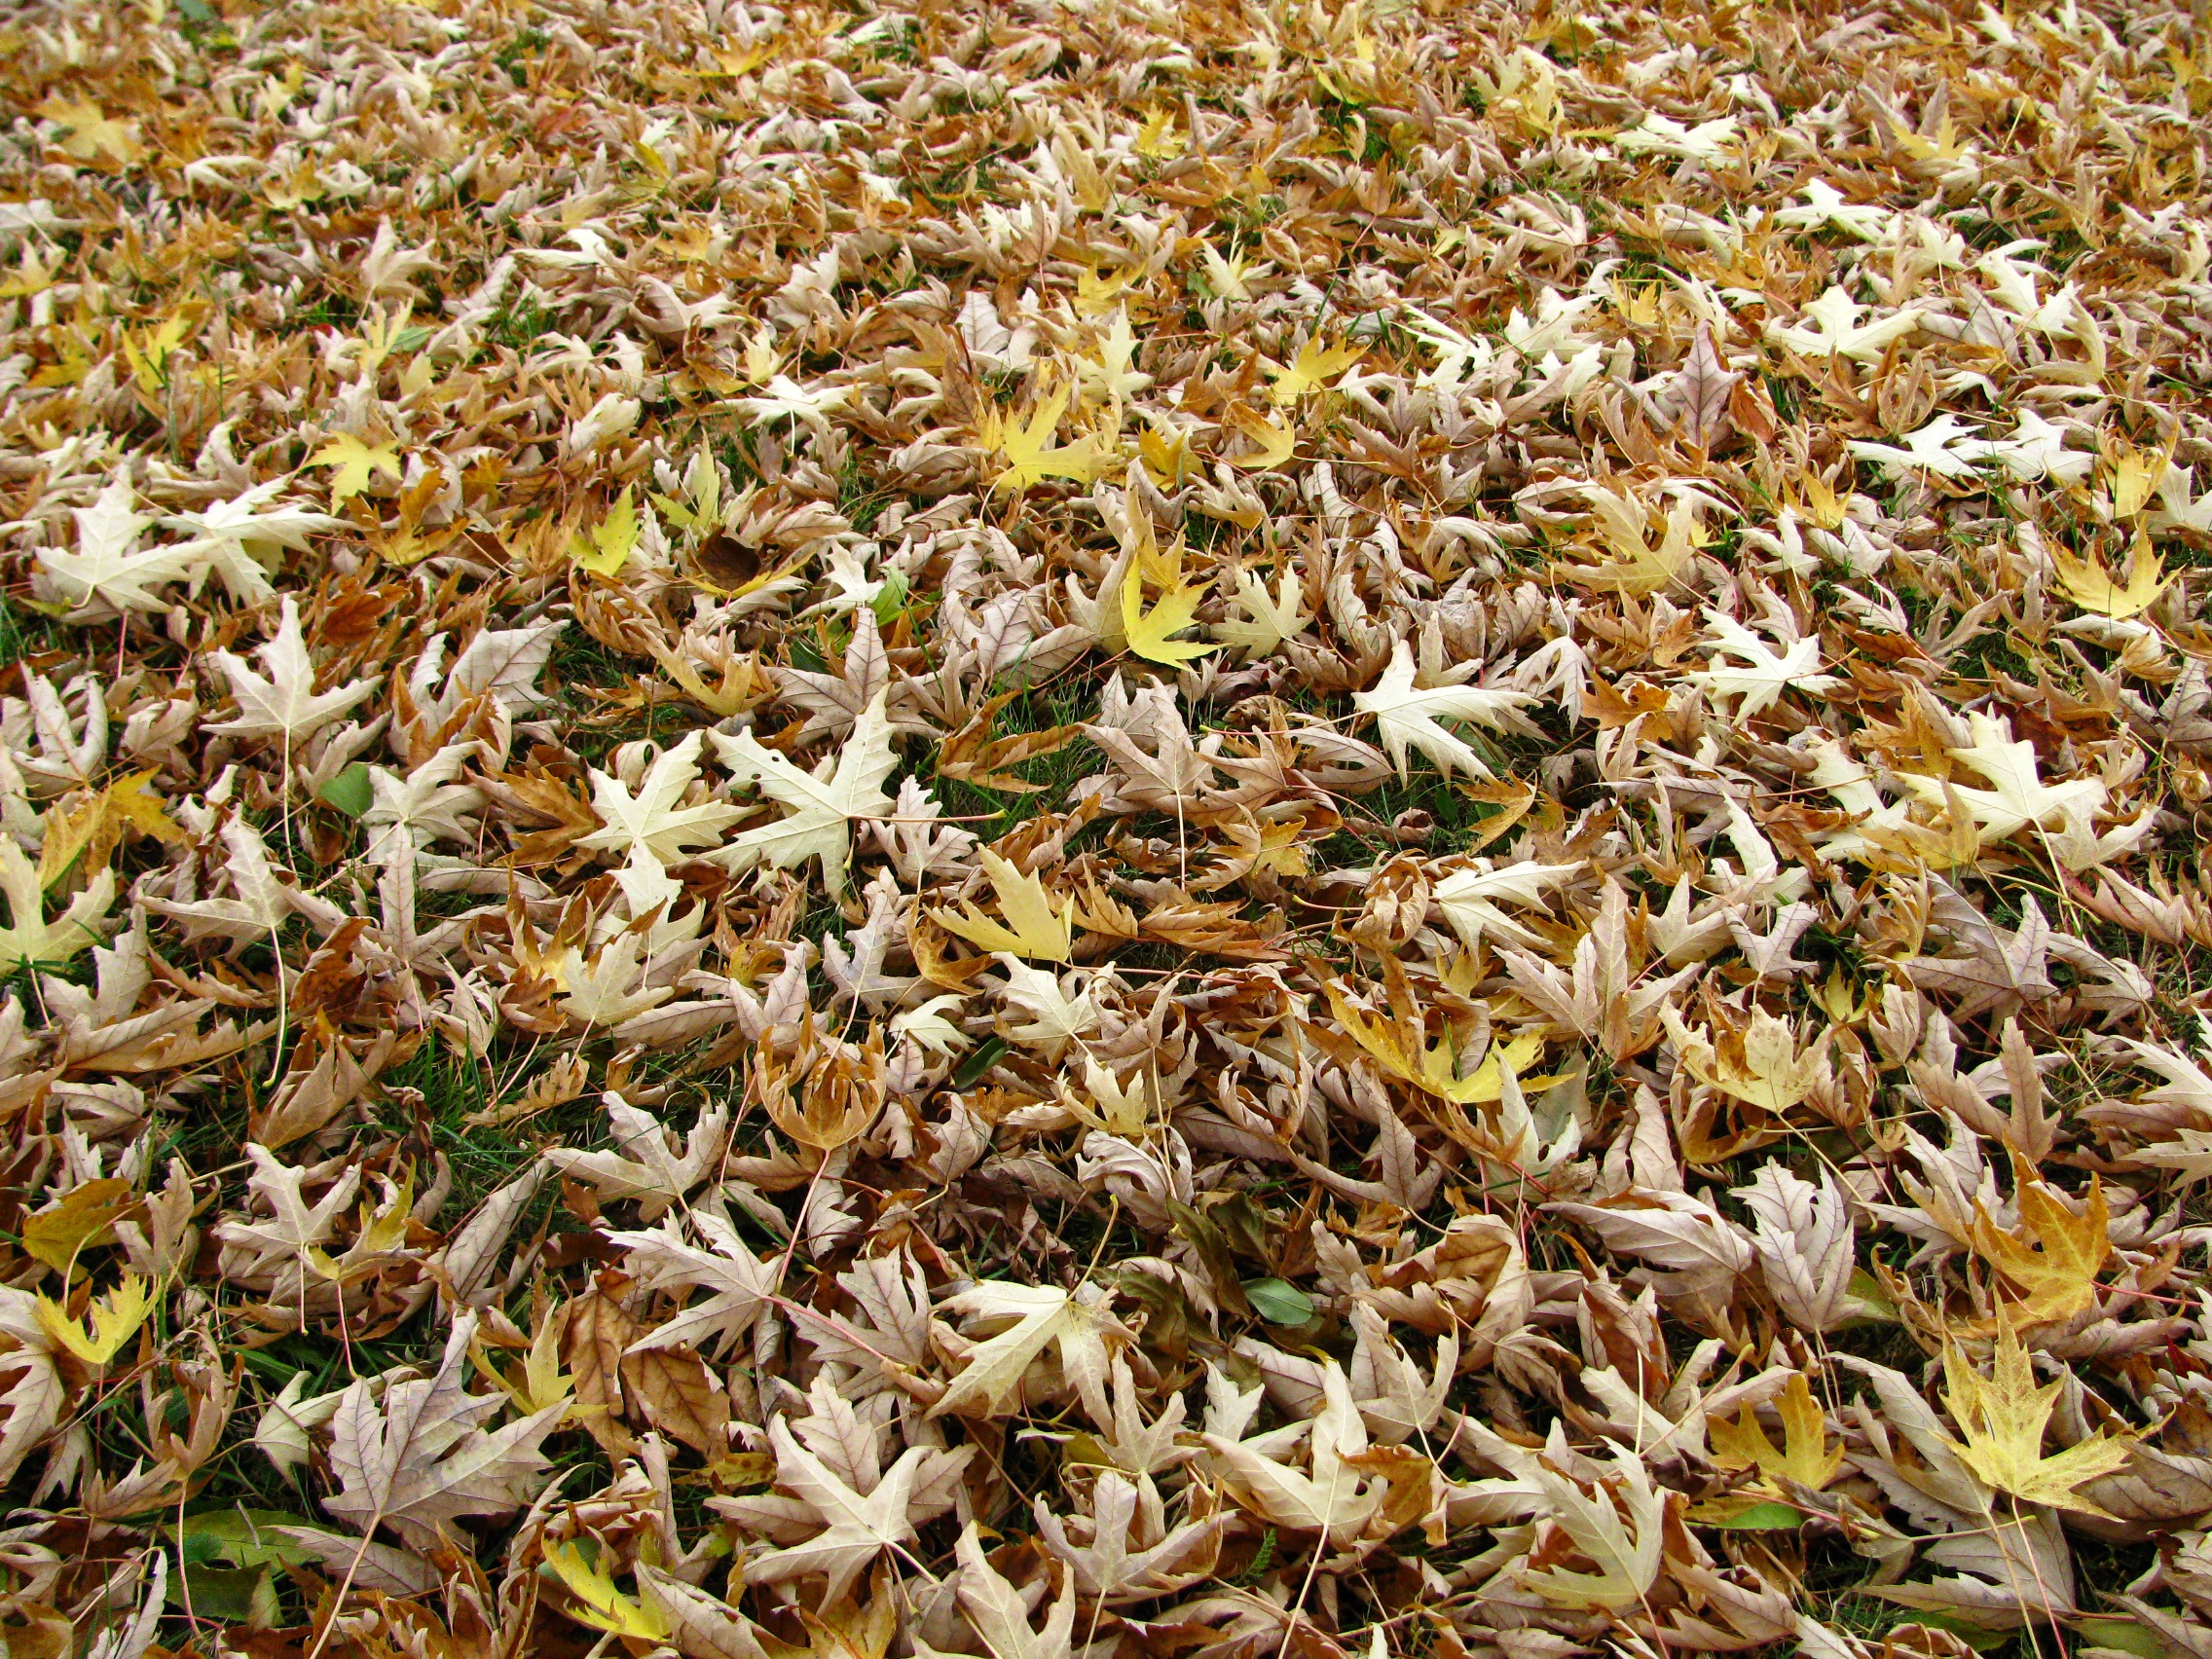
grass, plant, leaf, fall, foliage, color, autumn, season, maple, deciduous, fall leaves, golden autumn